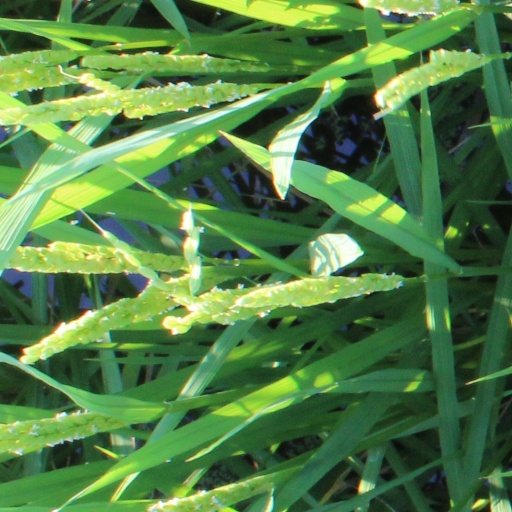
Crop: rice